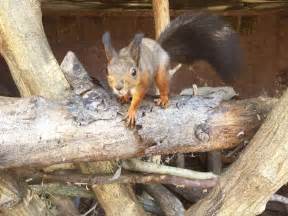
Label: squirrel